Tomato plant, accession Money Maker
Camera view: tilt-top (135 deg); turntable rotation: 270 degrees
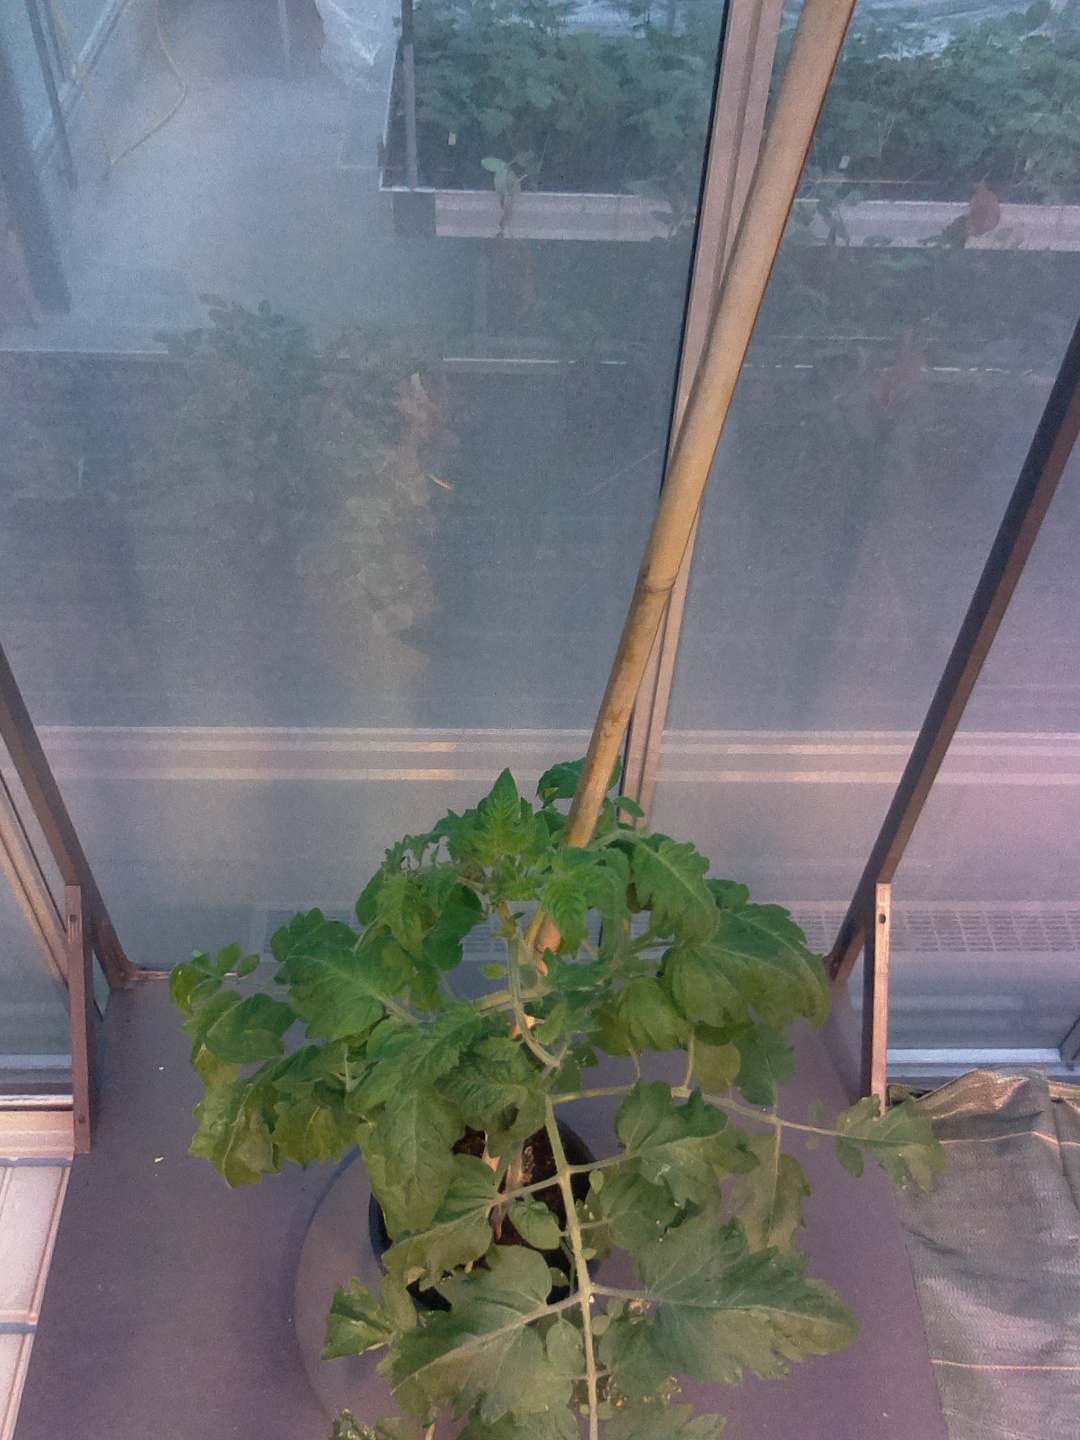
BBCH growth stage 53: 3 inflorescences visible